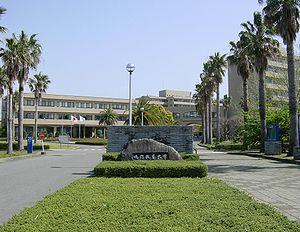
L'université d'éducation de Naruto est une université nationale japonaise, située à Naruto dans la préfecture de Tokushima.